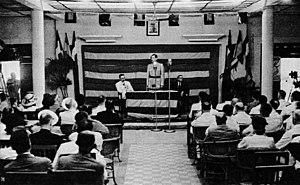
La conférence de Brazzaville a été organisée durant la Seconde Guerre mondiale, du 30 janvier au 8 février 1944, par le Comité français de la Libération nationale, afin de déterminer le rôle et l'avenir de l'empire colonial français. À l'issue de cette conférence, l'abolition du code de l'indigénat est décidée. Au cours de la conférence, est notamment retenue la proposition, faite par Félix Éboué, d'une politique d'assimilation en faveur des colonies. Le général de Gaulle rappelle que le lien entre la France et ses colonies est « définitif » et la déclaration finale de la conférence rejette catégoriquement « toute possibilité d'évolution hors du bloc français et toute constitution, même lointaine, de self-government ».